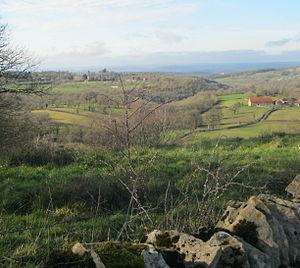
Alvignac (Lot, France, vue depuis le point haut du lieu-dit causse nu en direction du nord-ouest.
Alvignac est une commune française située dans le département du Lot, en région Occitanie. Elle occupe une position géographique favorable entre les grands sites touristiques du nord du Lot : la cité de Rocamadour et le gouffre de Padirac. Ville thermale grâce aux eaux de la source Salmière, elle héberge un casino qui a permis l'amélioration et la création d'infrastructures, comme une maison de santé, qui dynamisent les commerces et services de la commune.